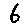
Label: 6